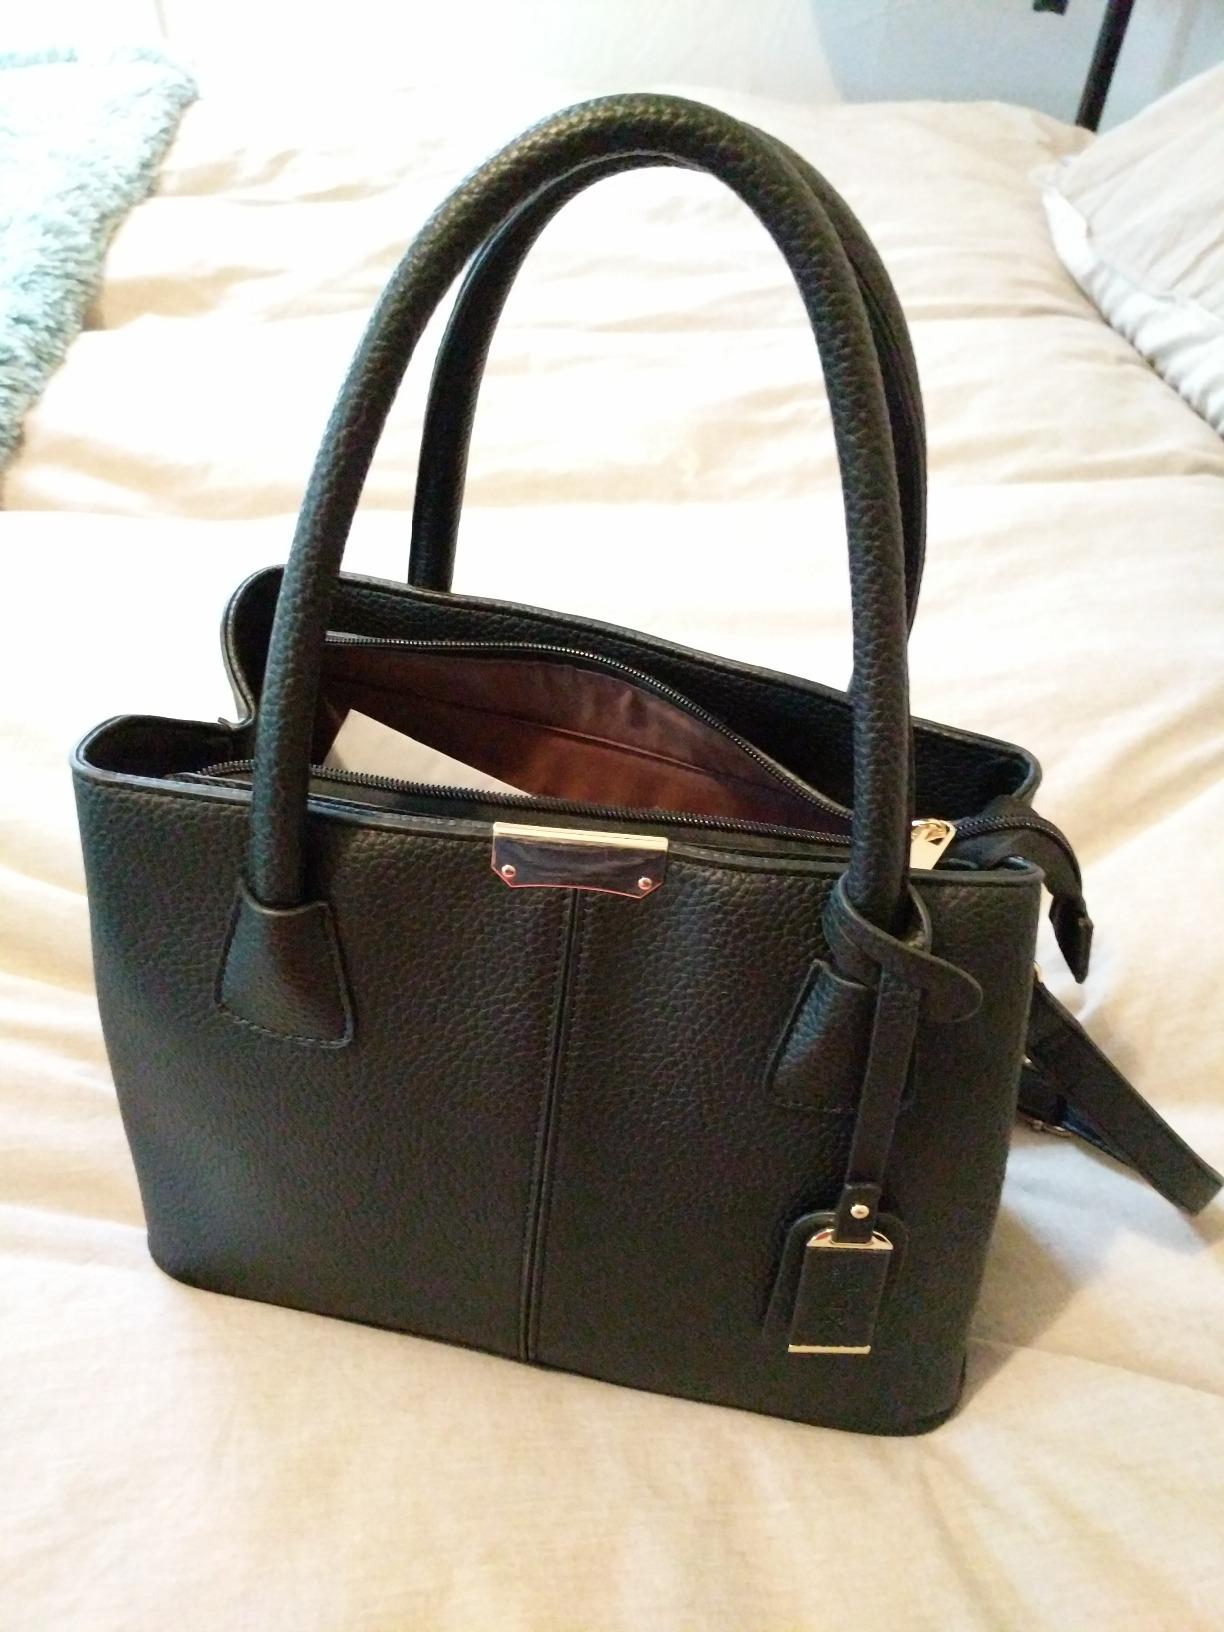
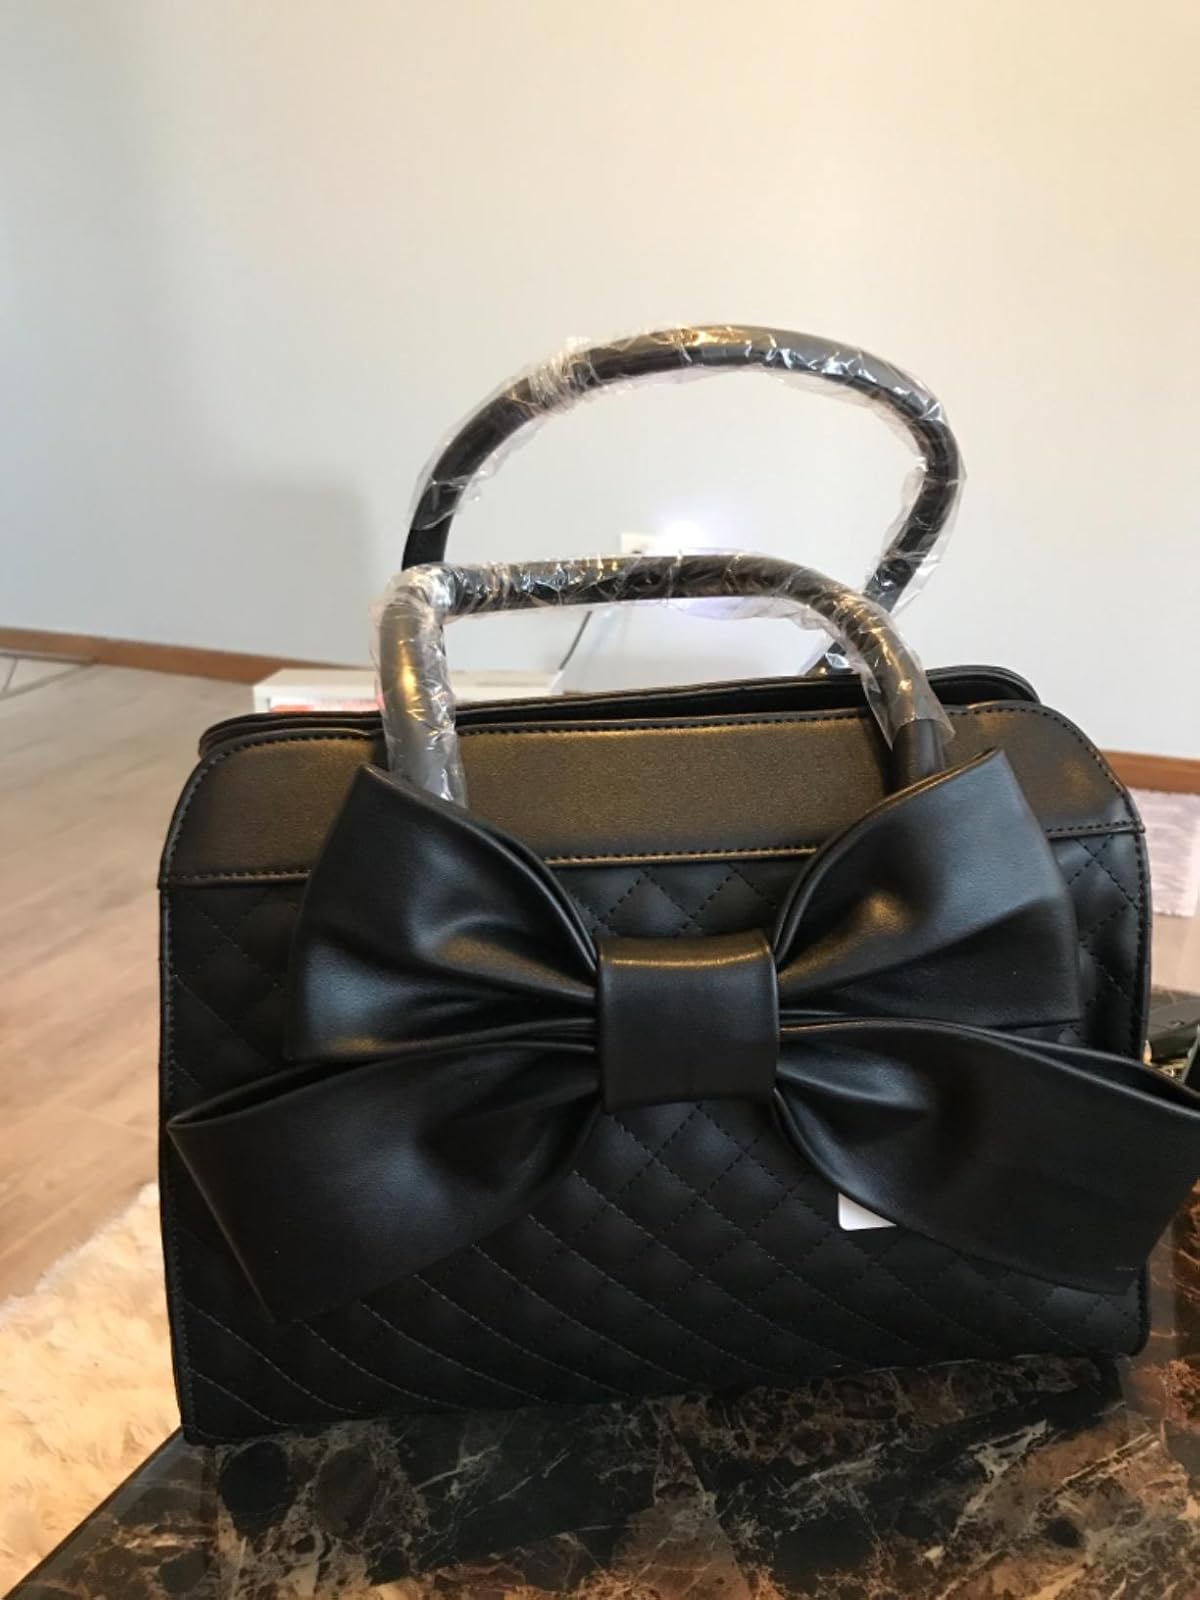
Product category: accessories_handbag
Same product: no